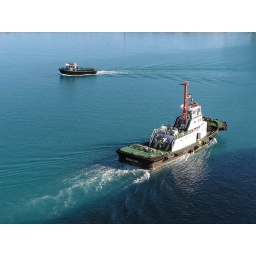
A pilot boat and a tug near the cruise ship as it pulls away from the dock in Freeport, Bahamas.